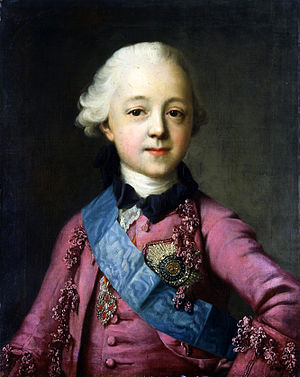
Paul 1. af Rusland / Familie og ungdom
Ungdomsportræt af Paul udført af Vigilius Erichsen.
Paul I af Rusland var zar af Rusland mellem 1796 og 1801. Paul var officielt søn af zar Peter 3. af Rusland og zarina Katharina 2. af Rusland.